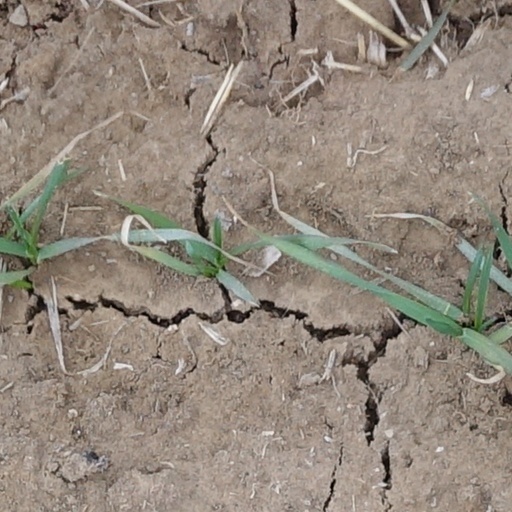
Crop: wheat